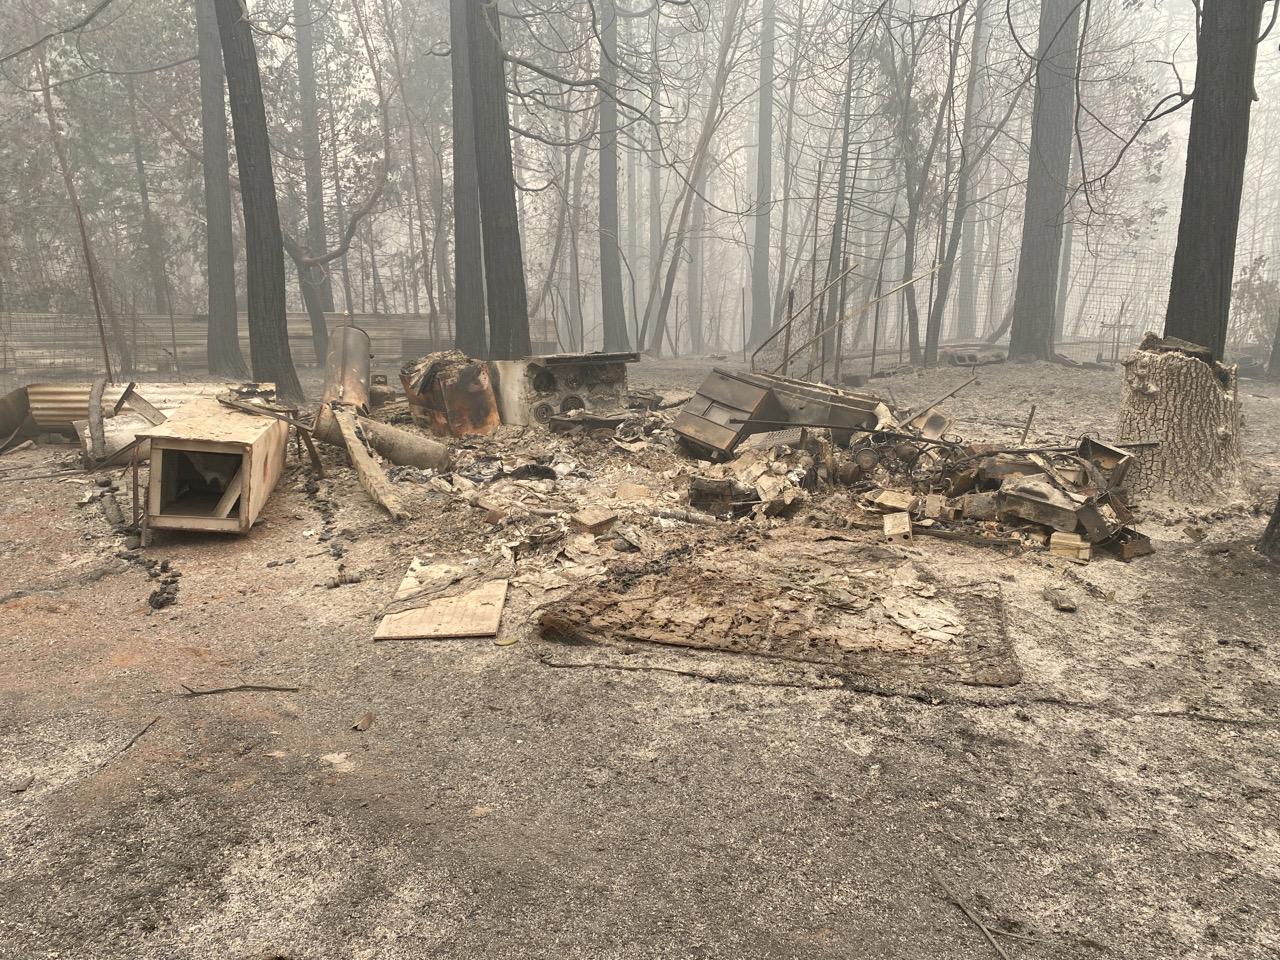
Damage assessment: destroyed